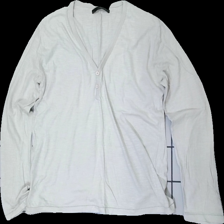
View: front
Type: Top
Category: Men
Brand: Not in the list
Brand text on label: RG
Colors: Beige
Material: 100% Cotton
Cut: Regular
Size: S
Season: All
Price range: <50
Recommended usage: Recycle
Description: Crooked seams